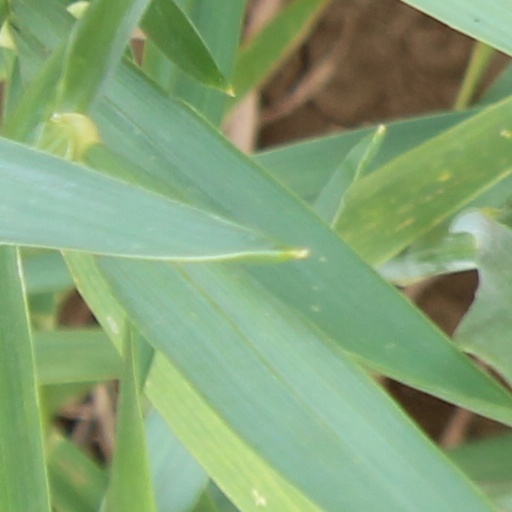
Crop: wheat